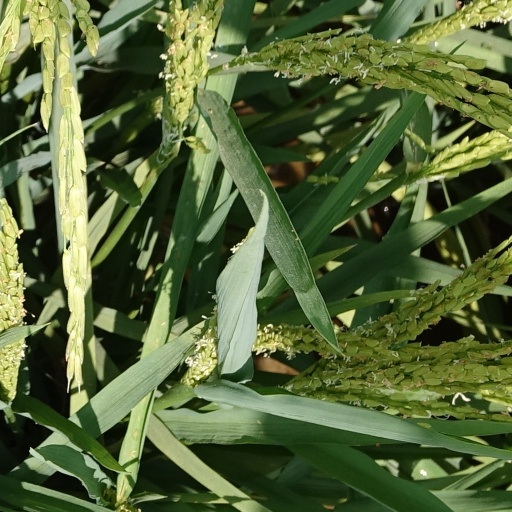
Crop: rice